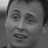
Emotion: happy